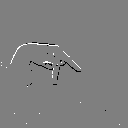
ASL letter: p